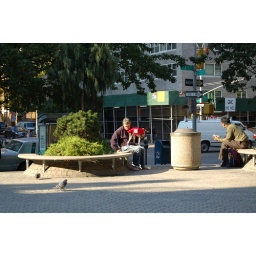
Man with dog that woudn't stop walking all over his newspaper as he tried to read it!